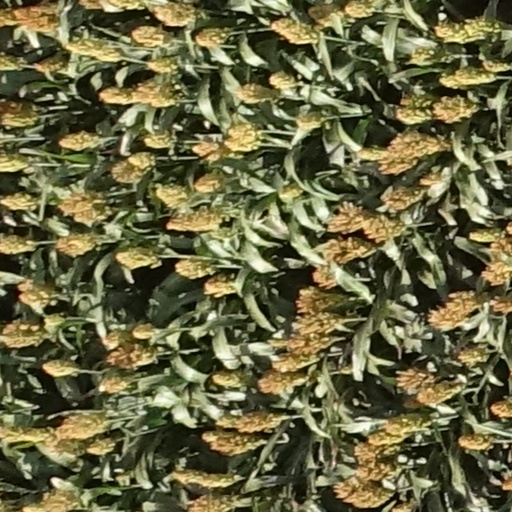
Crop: sorghum